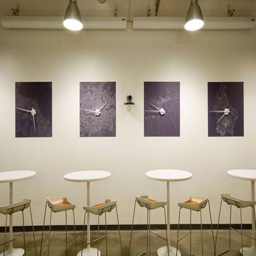
primary goal was to create a world - class office that would differentiate them from their competitors in the recruitment of talent .